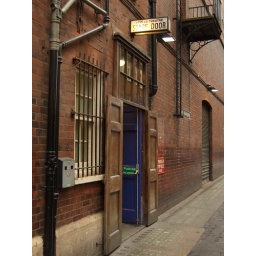
This seems exactly how a stage door should be - utilitarian, low-key, with an old-fashioned, lit-up sign above it.